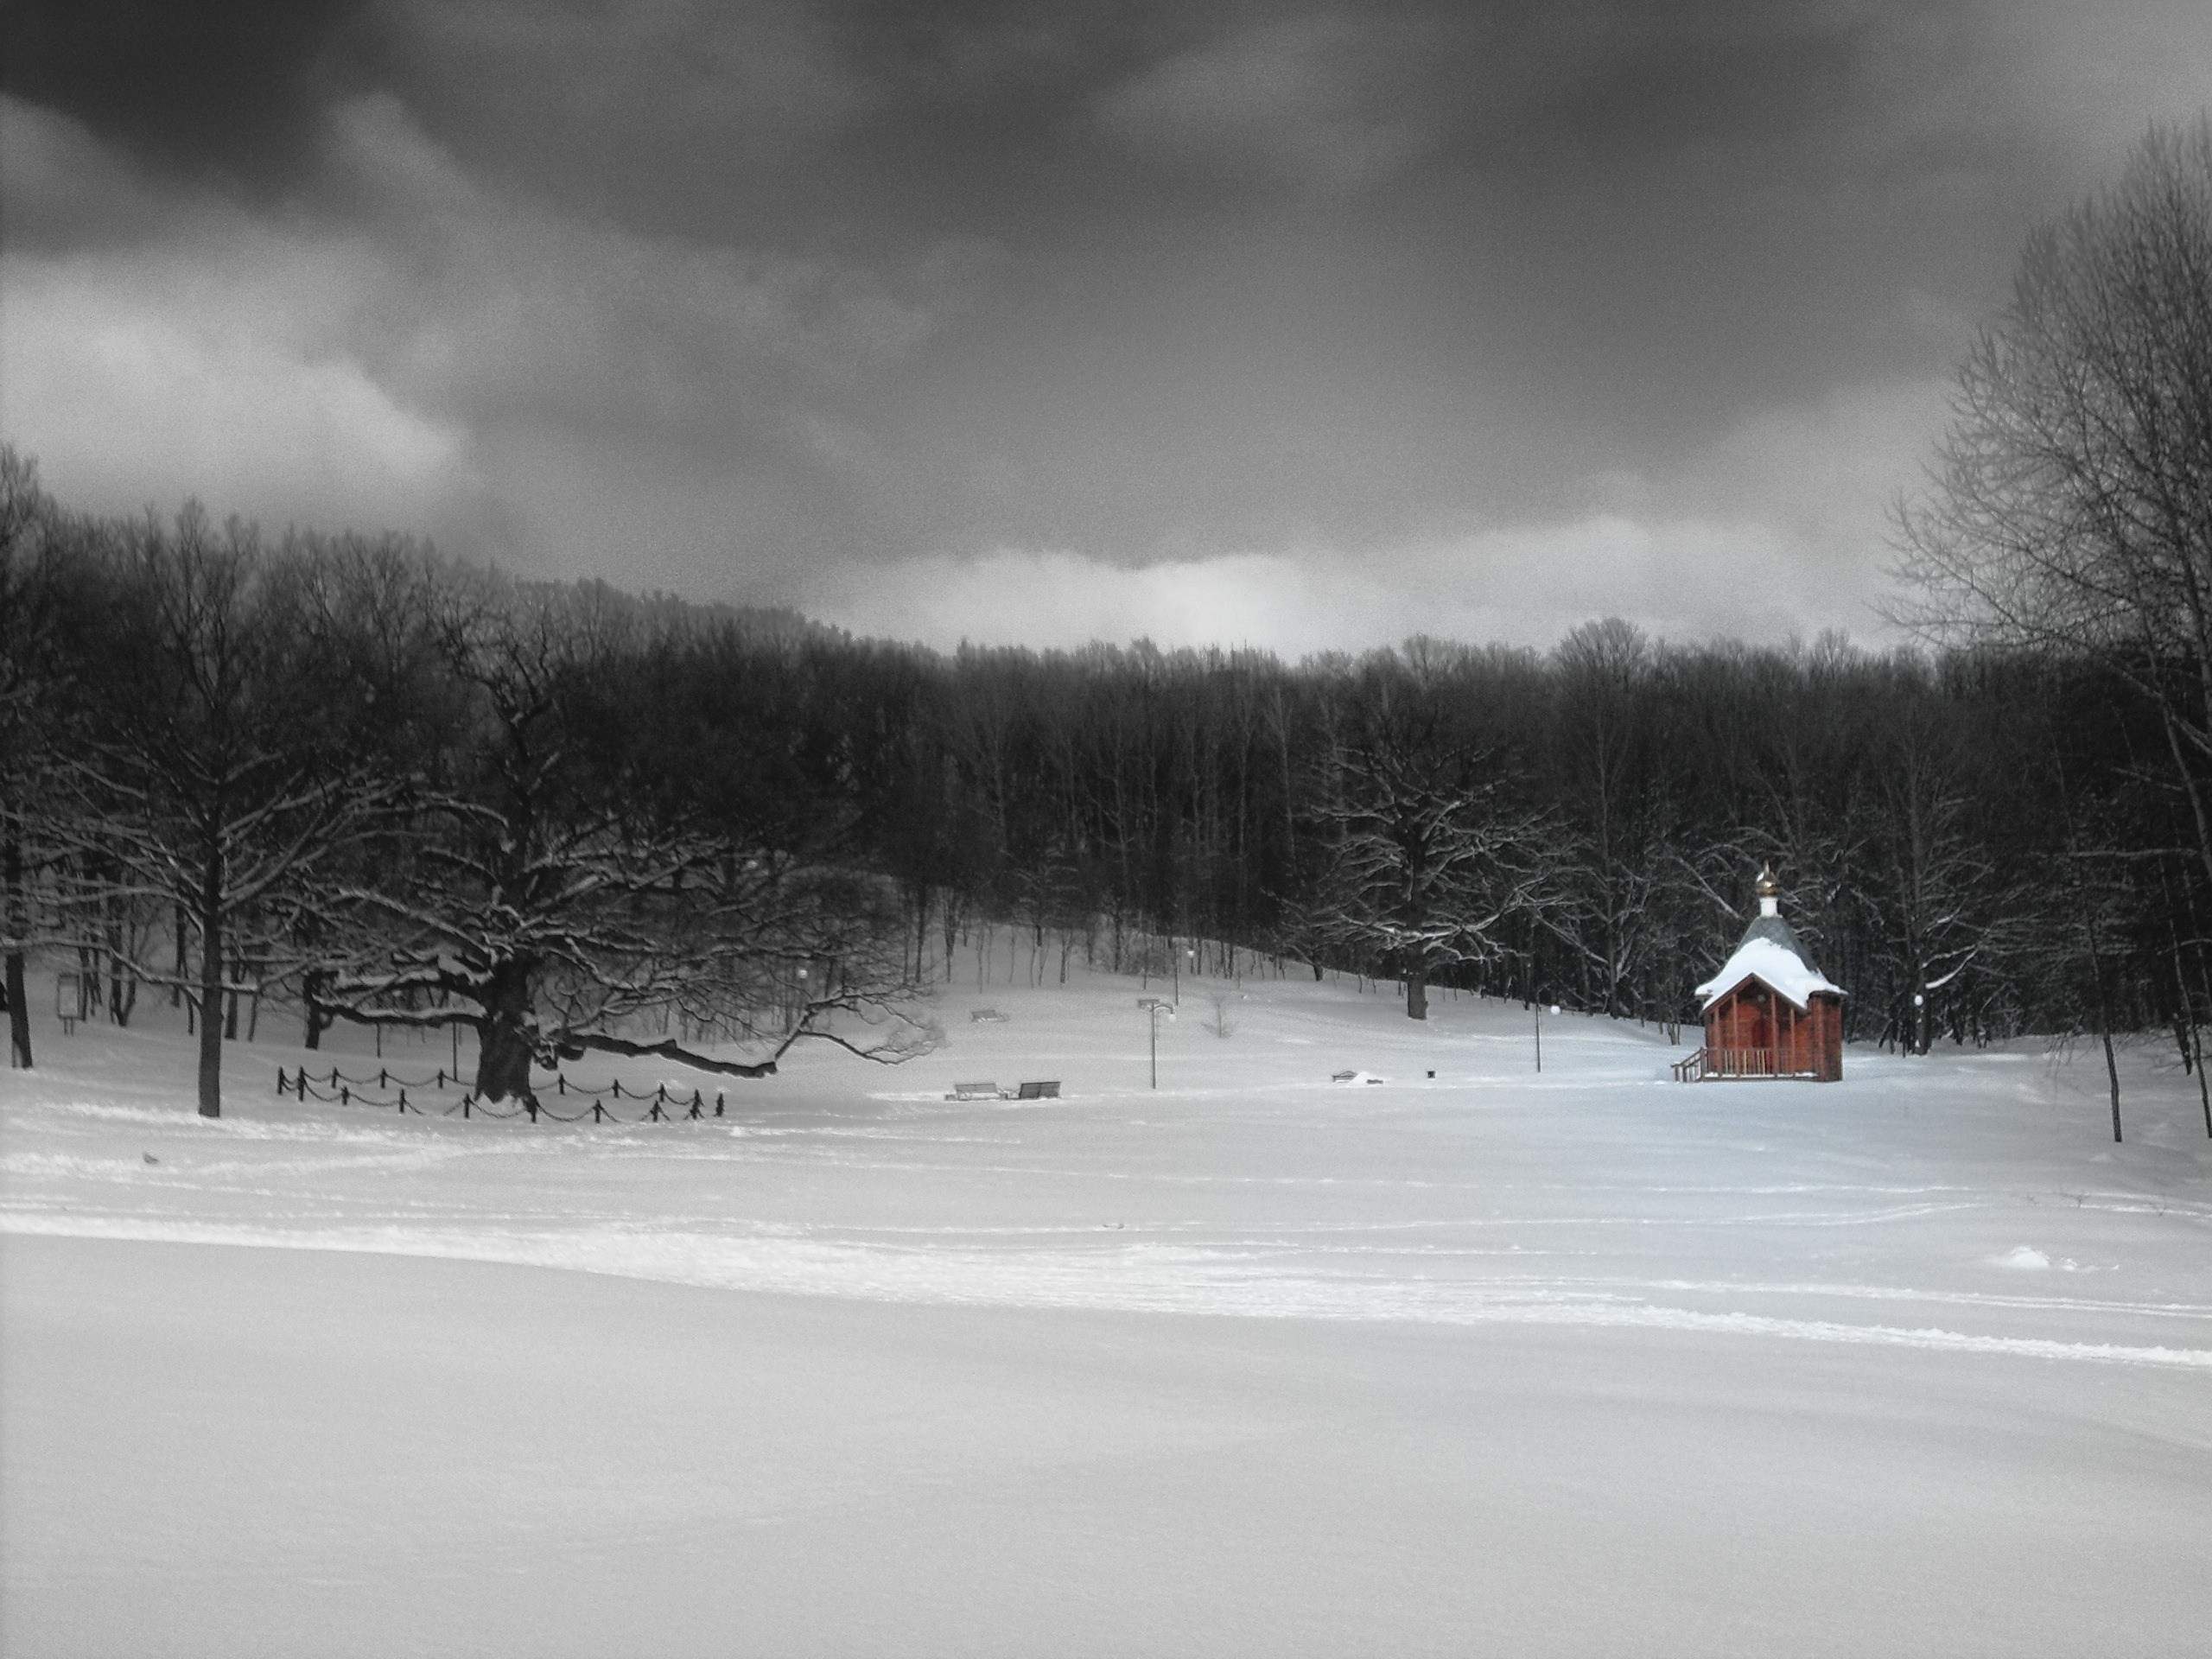
landscape, tree, nature, forest, snow, winter, cloud, black and white, sky, countryside, morning, country, rural, scenic, weather, chapel, monochrome, season, trees, woods, outside, clouds, russia, freezing, atmospheric phenomenon, isolated color